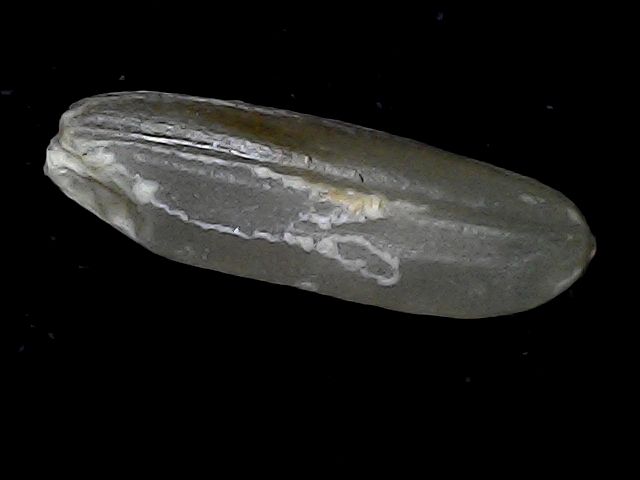
Rice variety: BD85